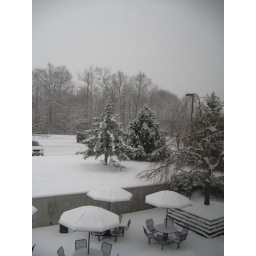
Snowfall - in the afternoon through a glass window